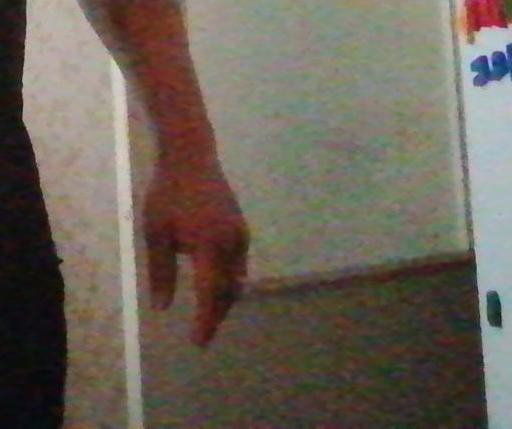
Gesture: no_gesture